John Scott Redd

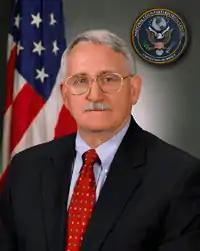

John Scott Redd (born September 10, 1944) is a retired vice admiral of the United States Navy, and afterward the first Senate-confirmed Director of the National Counterterrorism Center, serving from 2005 until 2007. According to David Martin at the CBS Evening News, "Scott Redd may be the most important person you've never heard of." J.J. Green at Federal News Radio referred to Redd as "the man that I often call "E.F. Hutton". He is also the past President of the Naval Academy Class of 1966 and has served on the advisory boards of several non-profit organizations. An avid amateur radio operator, Redd has won twelve world championships and nine national championships.